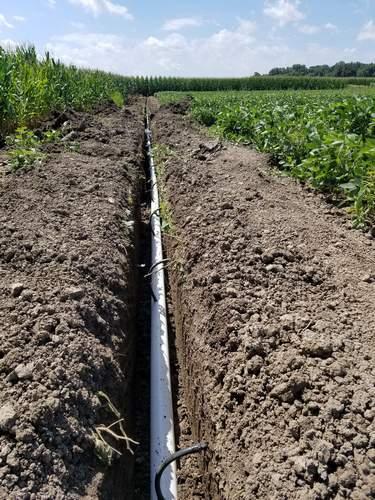
Paipu za chini kwa chini hasa katika vitengo vya unyunyiziaji wa maji mashambani,huwa ni njia na mbinu ya mojawapo ya kuimarisha usalama hasa katika mashamba makubwa makubwa.Hii ni njia ya mojawapo ya kurahisisha unyunyiziaji wa mashamba maji,na kuboresha kilimo cha kisasa.